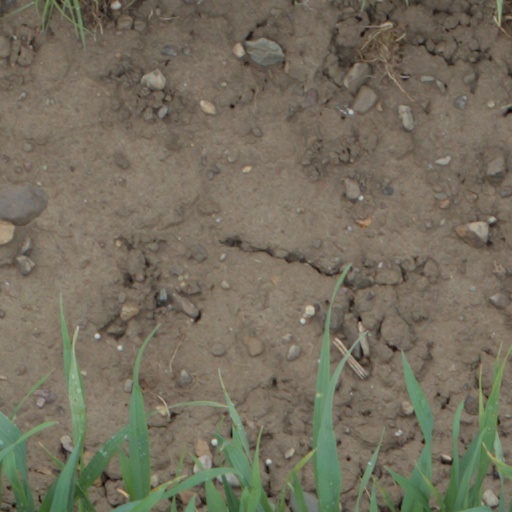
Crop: wheat